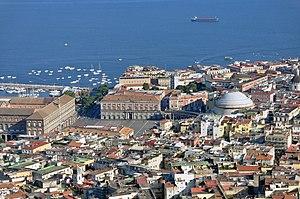
Mauro Giuliani, né le 27 juillet 1781 à Bisceglie et mort le 8 mai 1829 à Naples, est un guitariste virtuose et un compositeur italien. Il est le père de Michele Giuliani, guitariste, compositeur et professeur de chant au Conservatoire de Paris, et d'Emilia Giuliani-Guglielmi, guitariste et compositrice, et le frère aîné de Nicolas Giuliani, maître de chapelle à Saint-Pétersbourg, attaché au service de l'Impératrice de Russie.